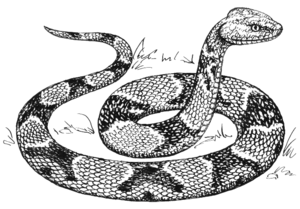
Copperhead est le nom vernaculaire anglais du serpent venimeux Agkistrodon contortrix.